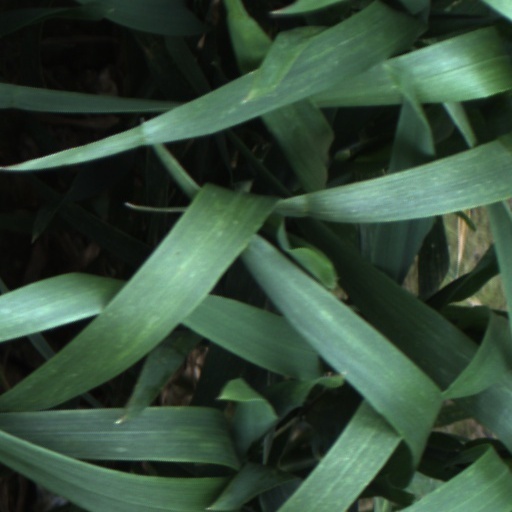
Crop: wheat